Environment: real
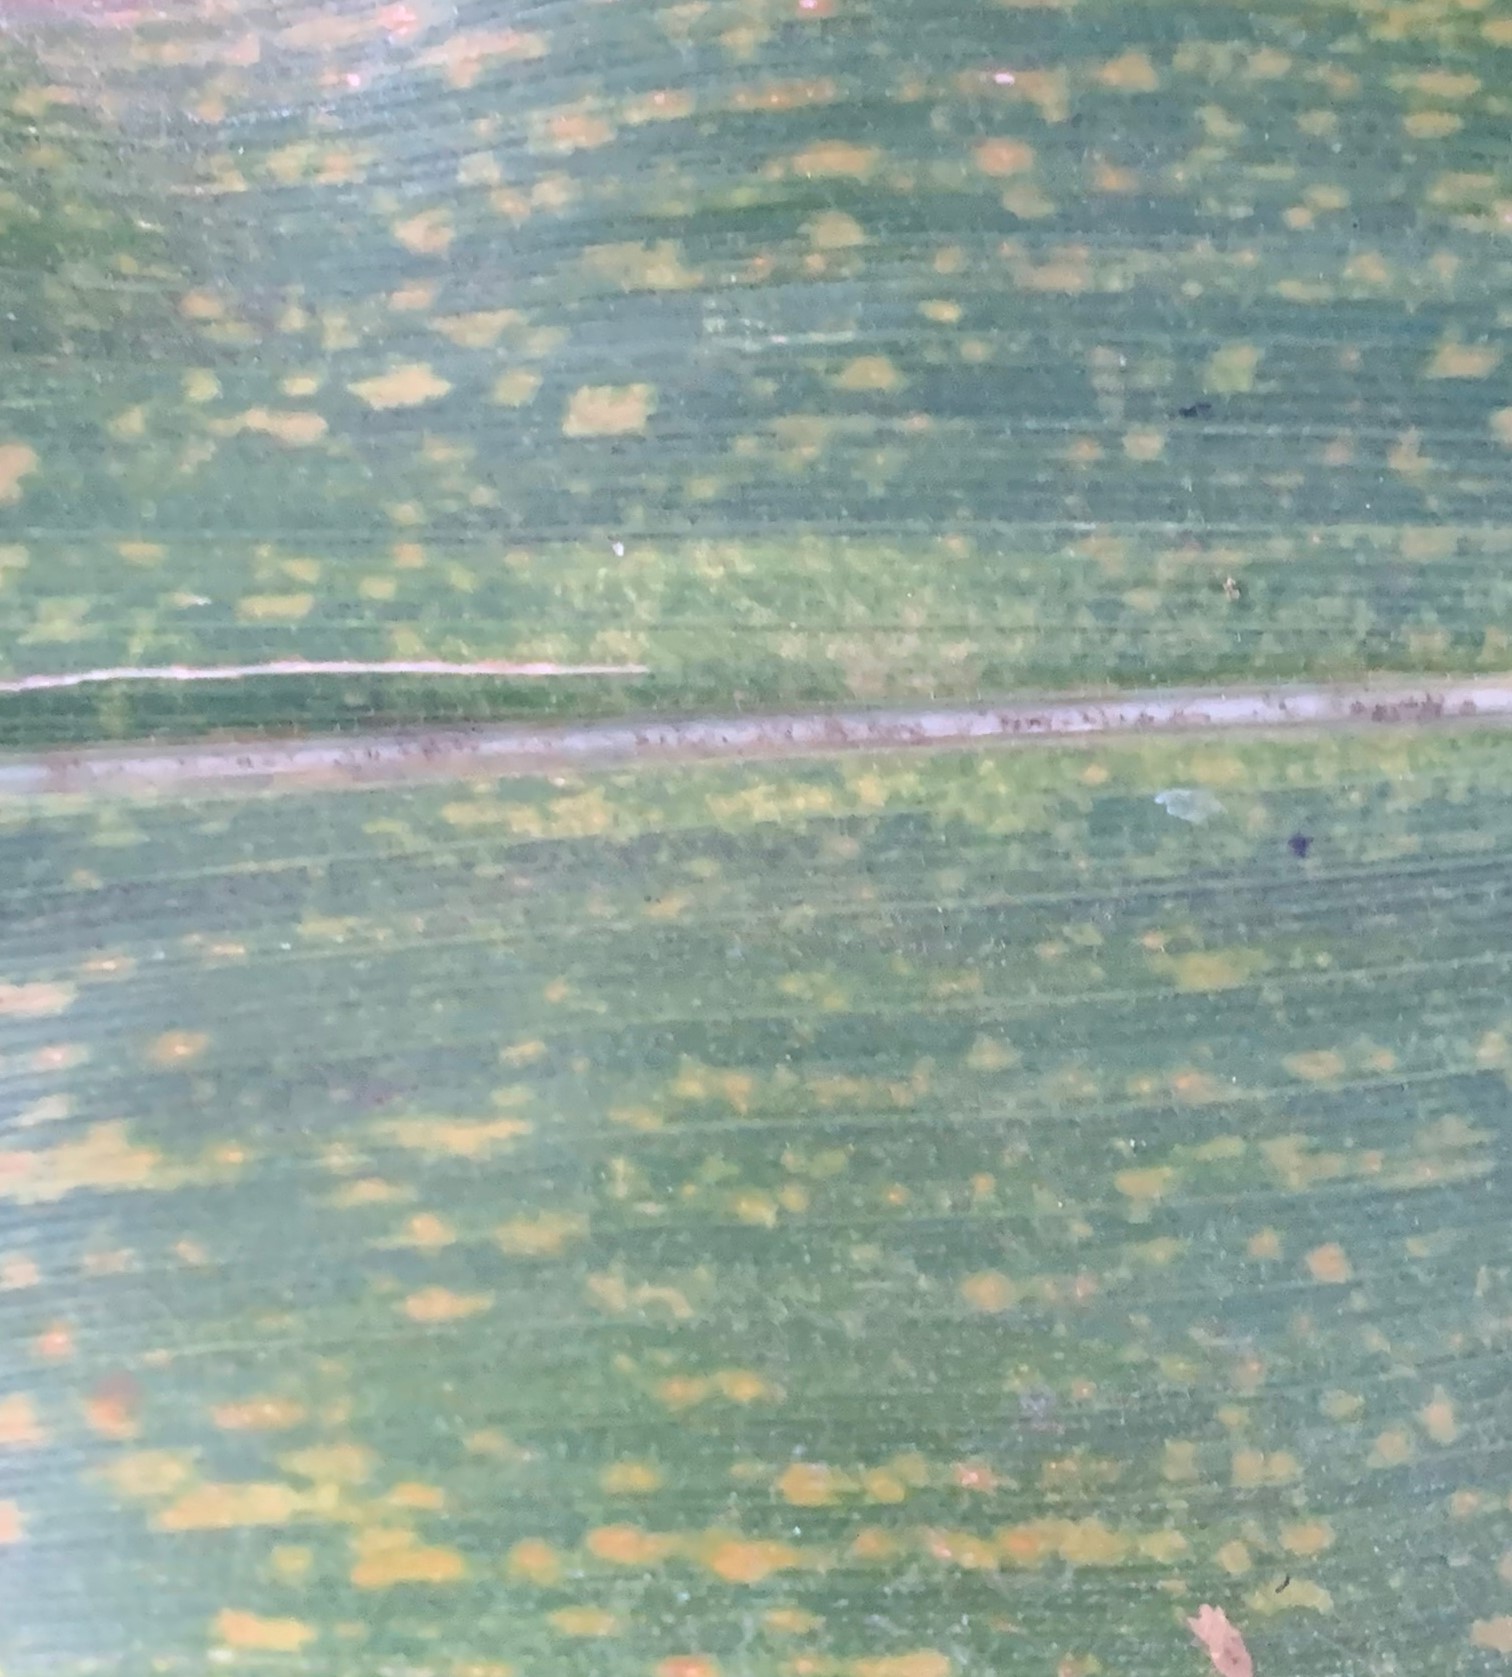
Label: lethal_necrosis